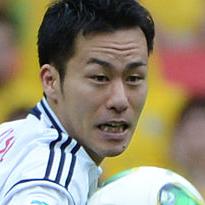
Age: 24